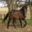
Label: horse